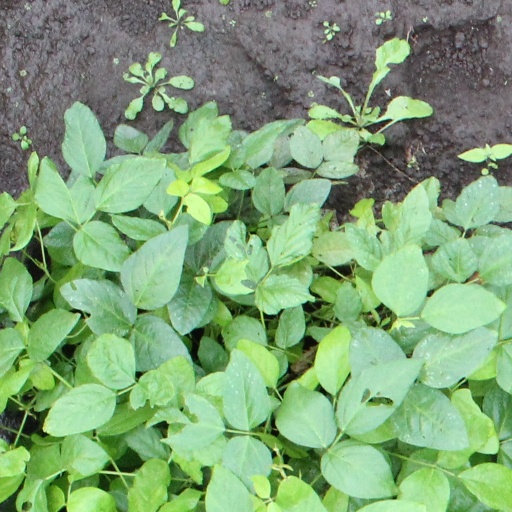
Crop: soybean